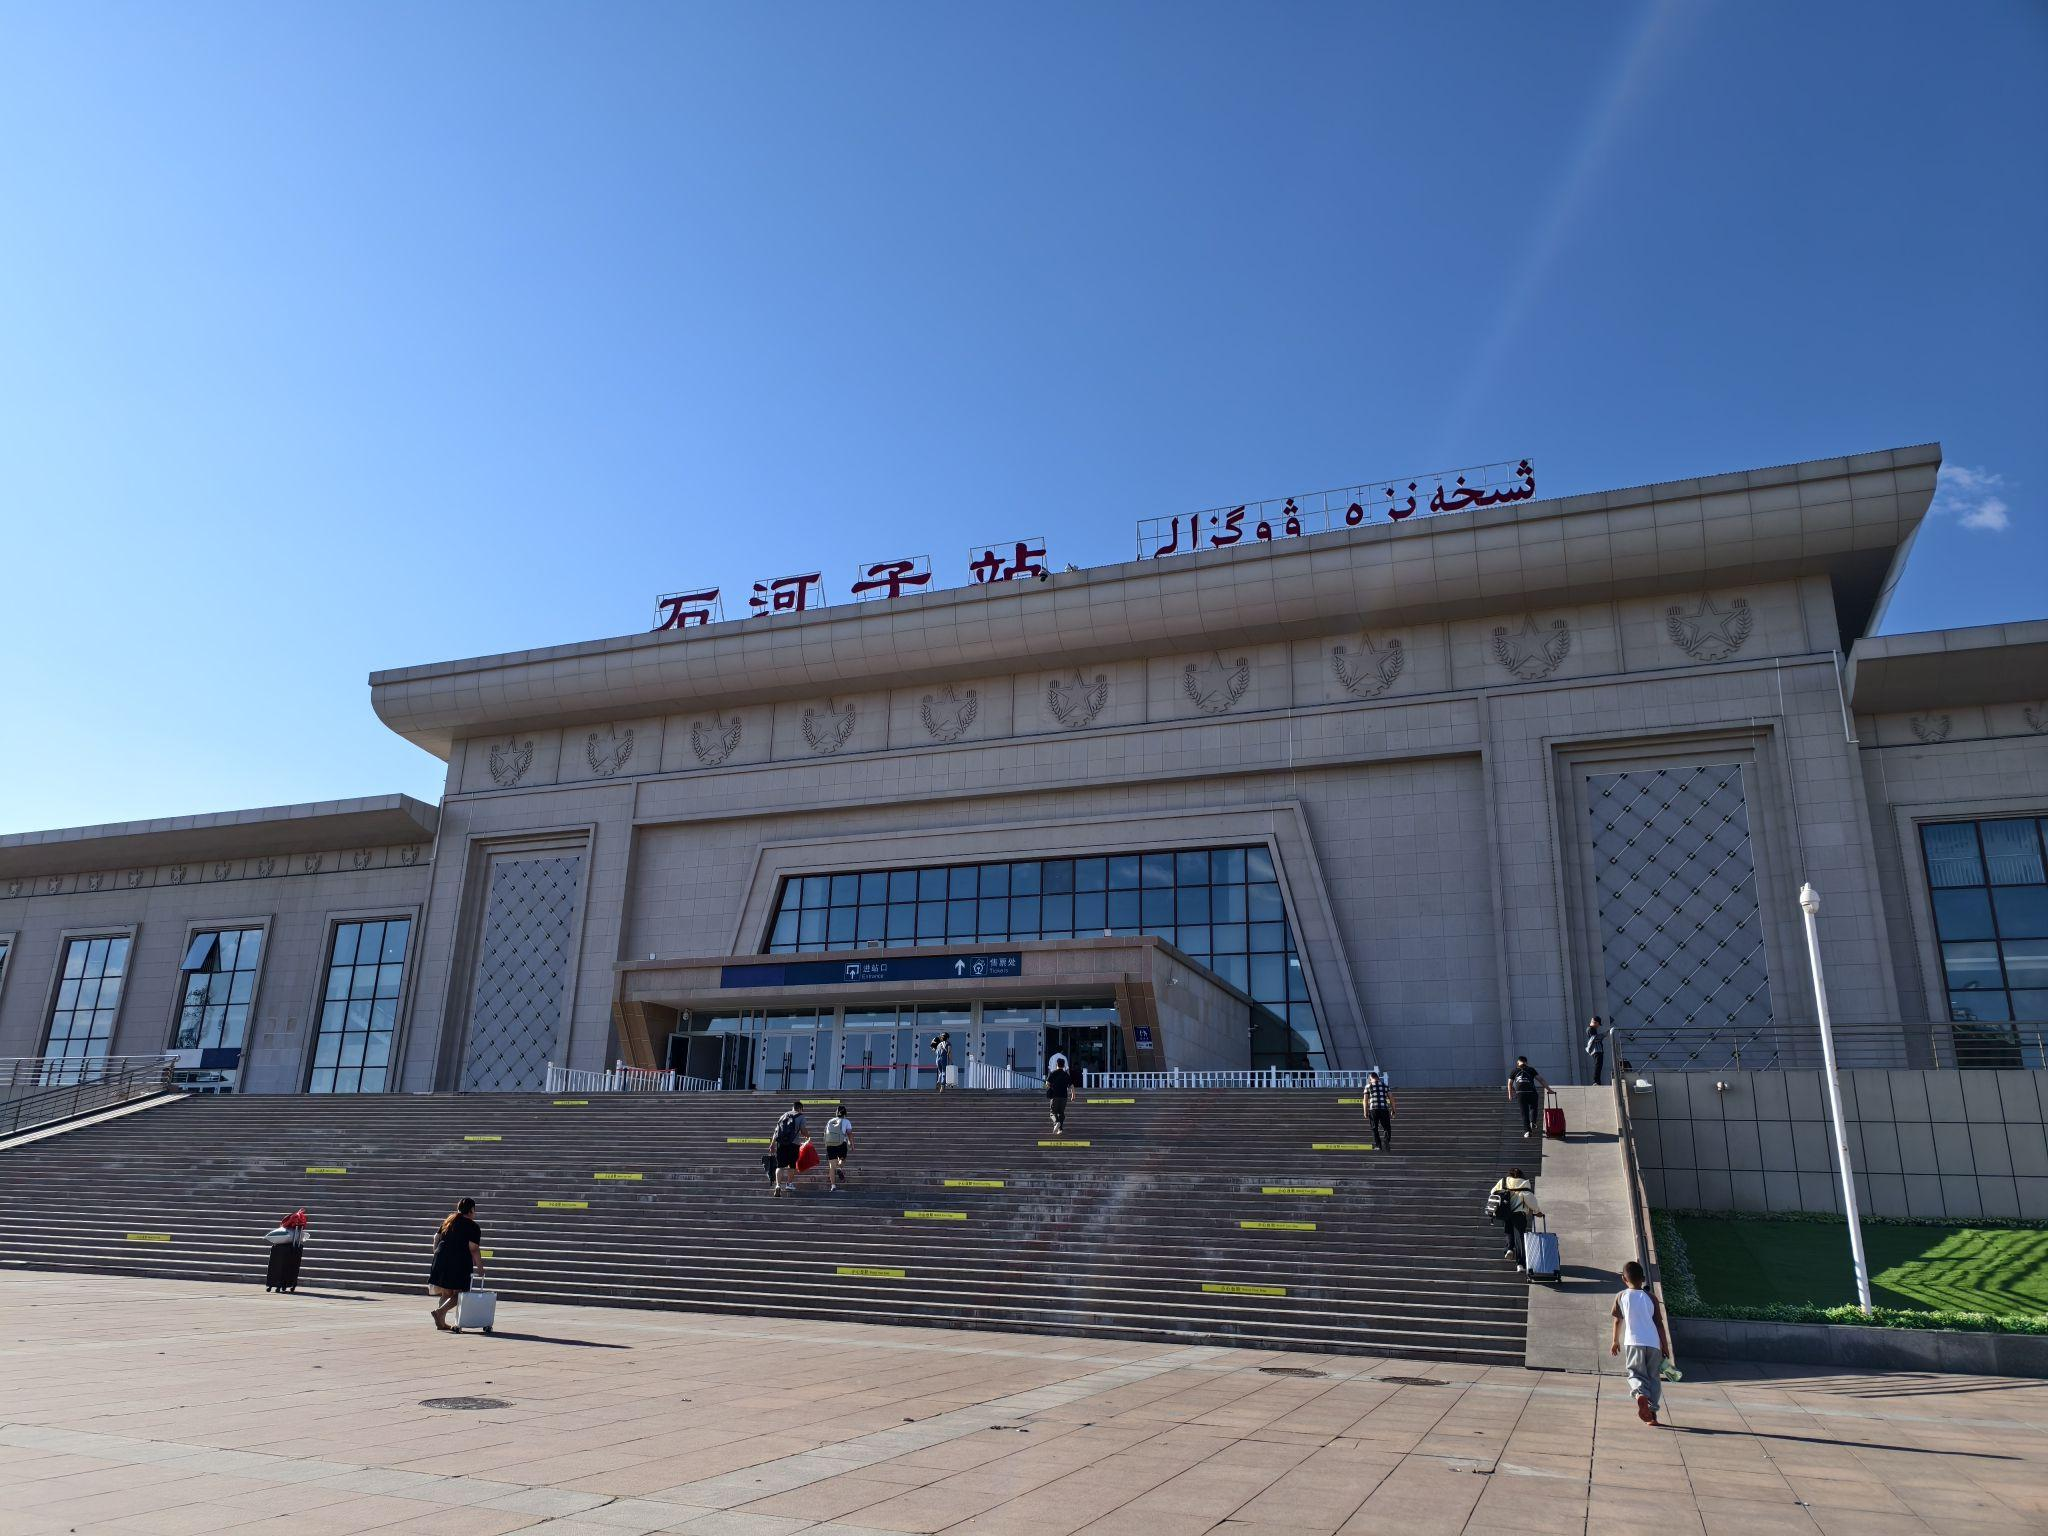
地标名称：石河子站
所在城市：自治区直辖县级行政区划·石河子市